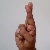
The image shows a hand gesture representing the letter 'R' in Indian Sign Language.